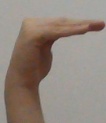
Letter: haa